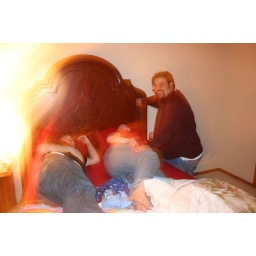
There's a boy in my bed but that's not me in there too!